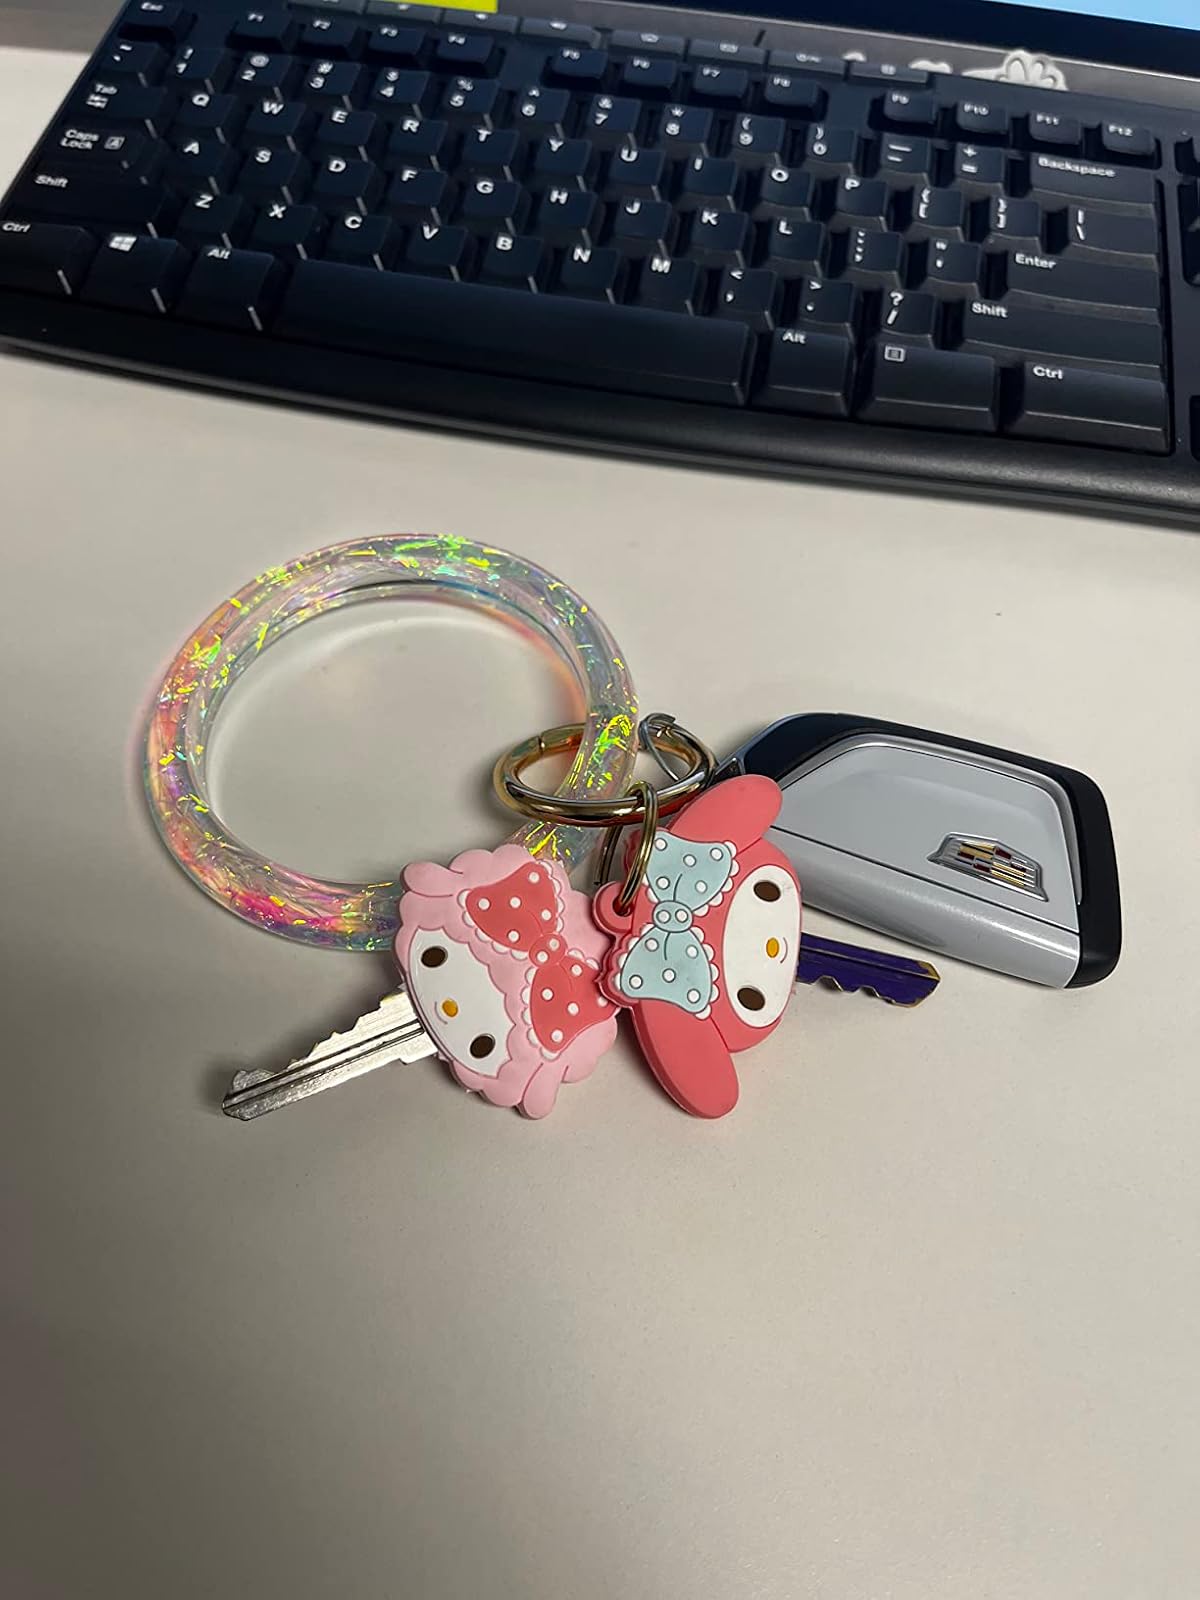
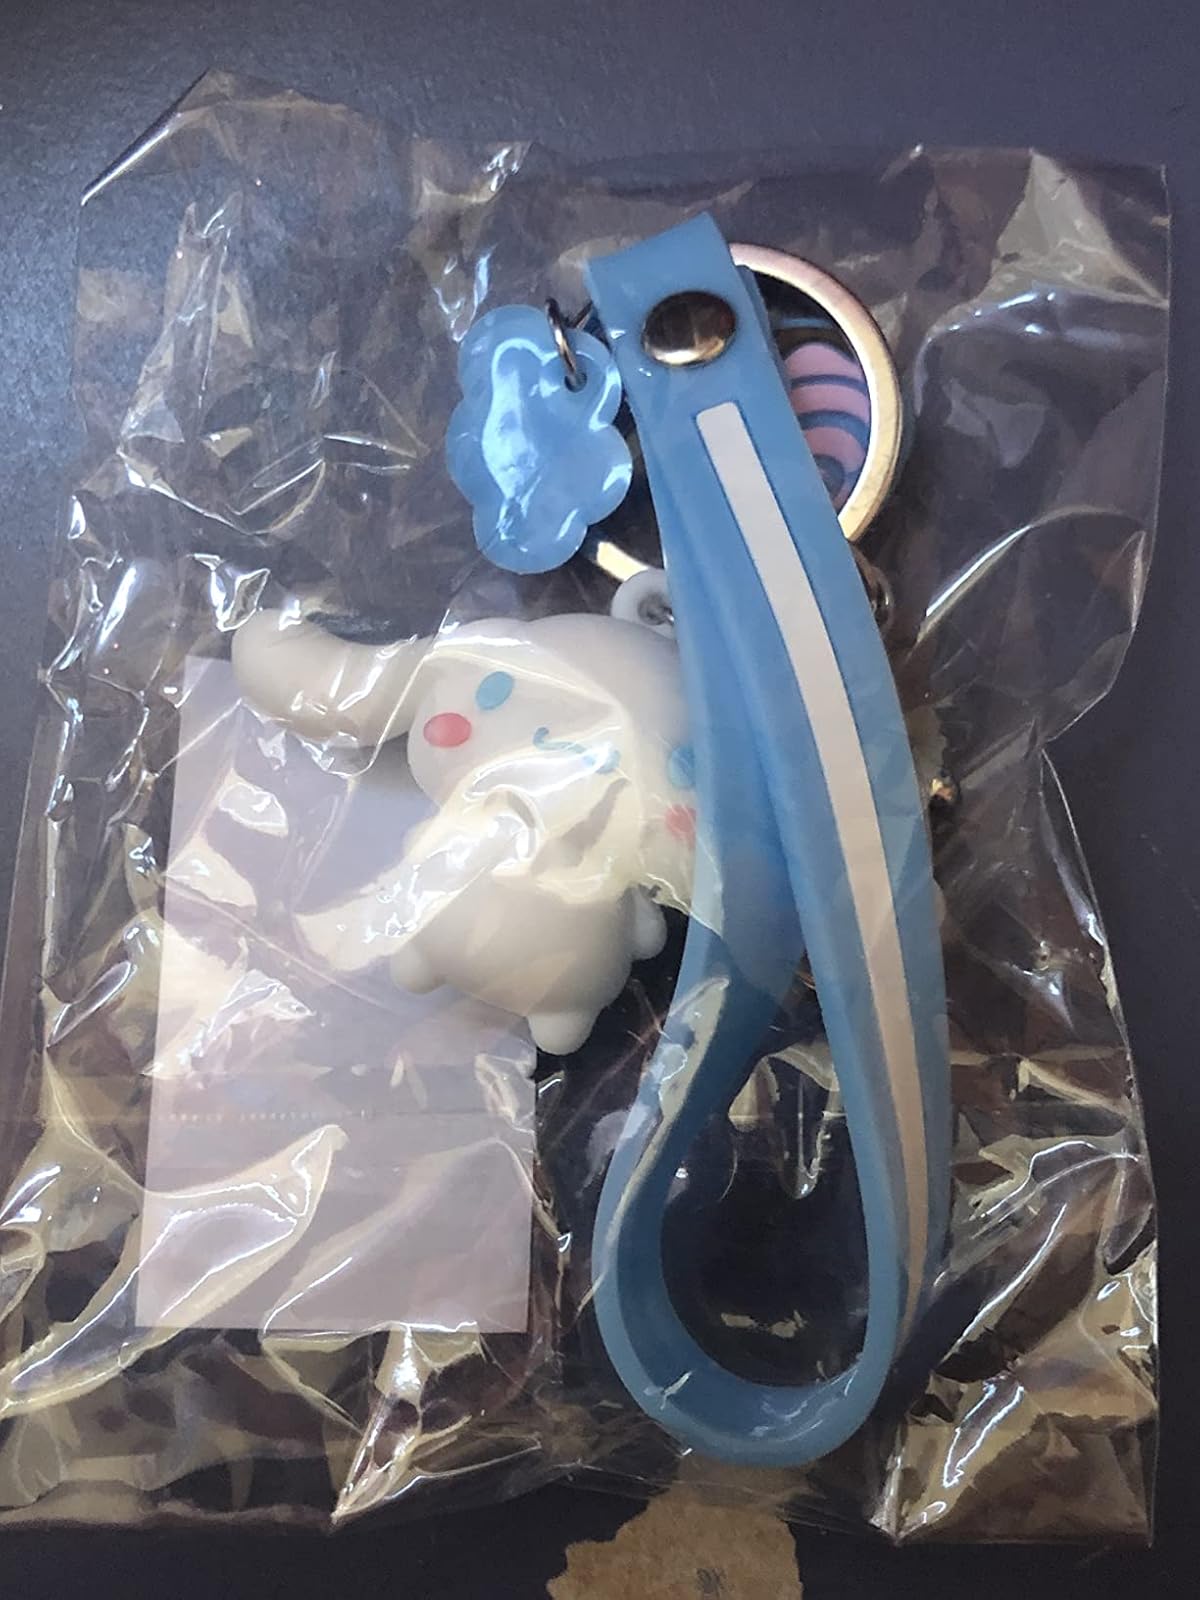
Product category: accessories_keychain
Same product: no